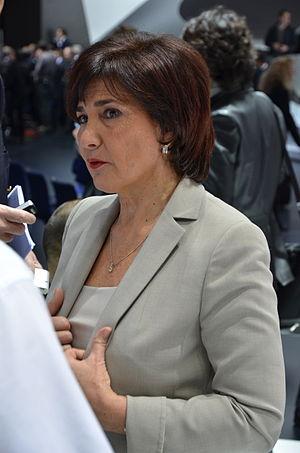
Michèle Mouton, née le 23 juin 1951 à Grasse, surnommée parfois par ses pairs français et la presse ouest-allemande Le beau volcan noir, est une pilote de rallye française, fille d'horticulteurs provençaux, dont la vocation première était de devenir éducatrice spécialisée pour adolescents en difficulté.
Cinquante-neuf femmes pilotes se sont engagées sur au moins une édition des 24 Heures du Mans. La dernière en date est Christina Nielsen en 2018.